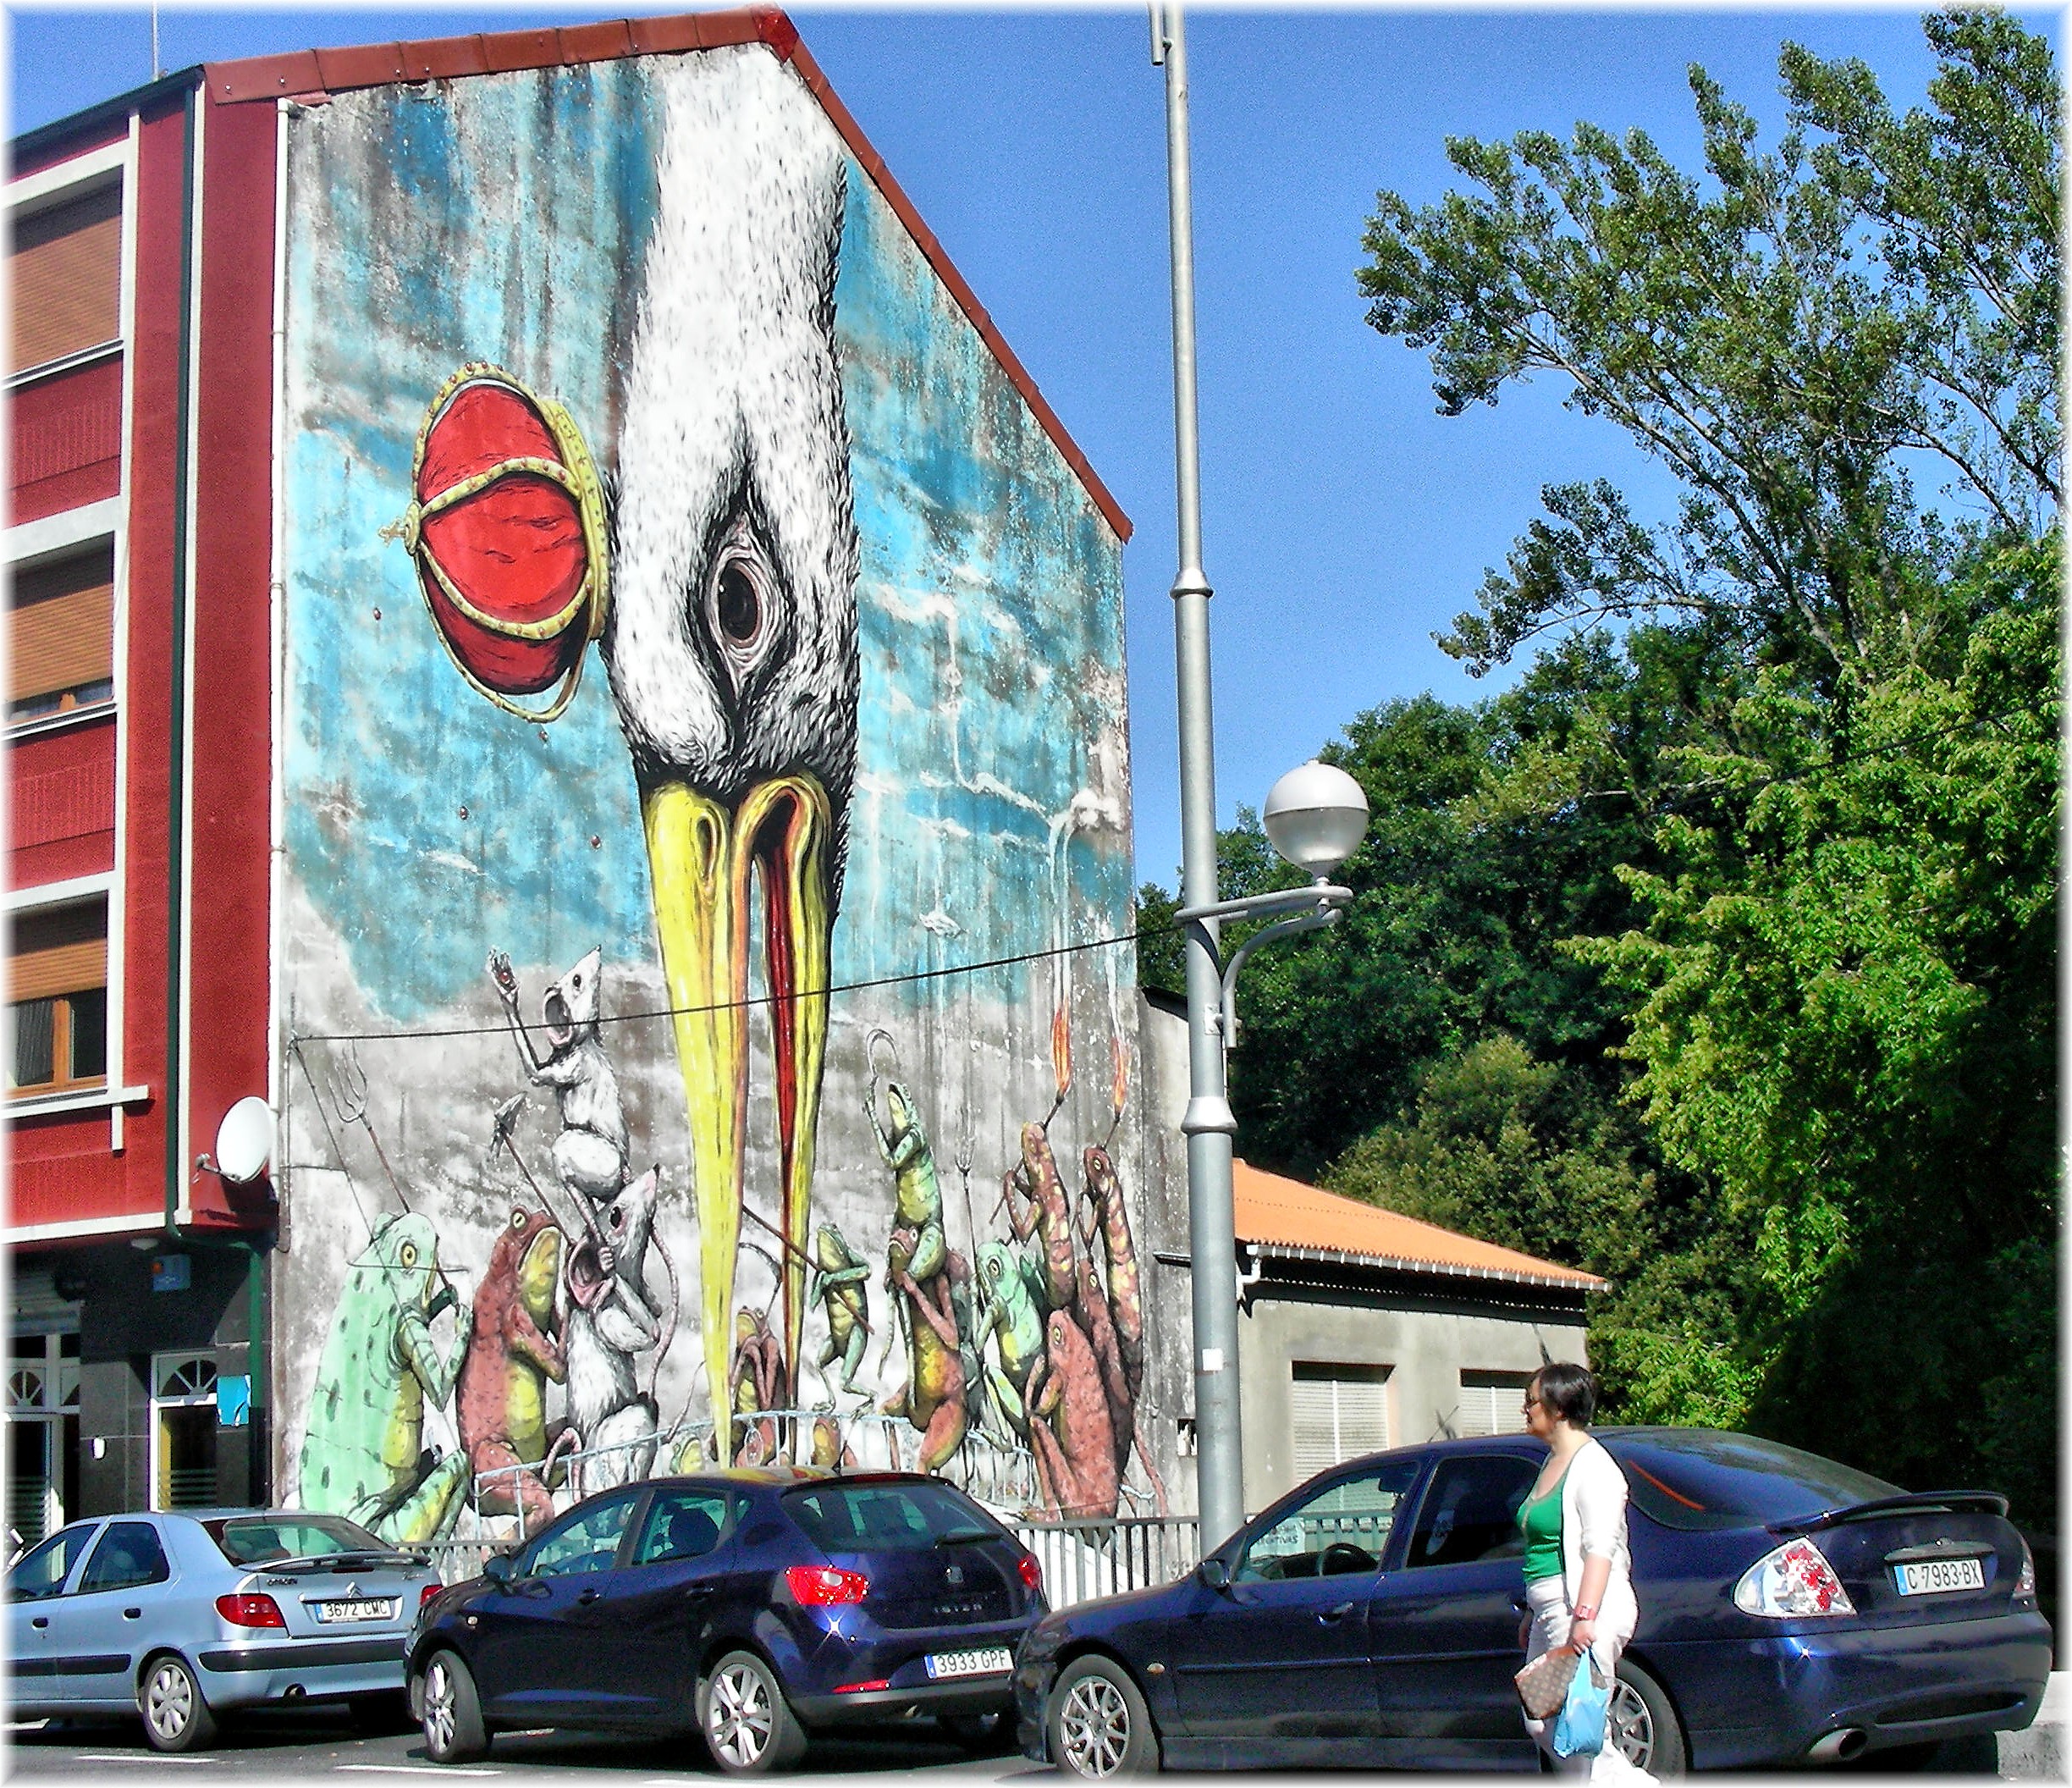
road, street, advertising, street art, art, cool image, mural, neighbourhood, urban area, residential area